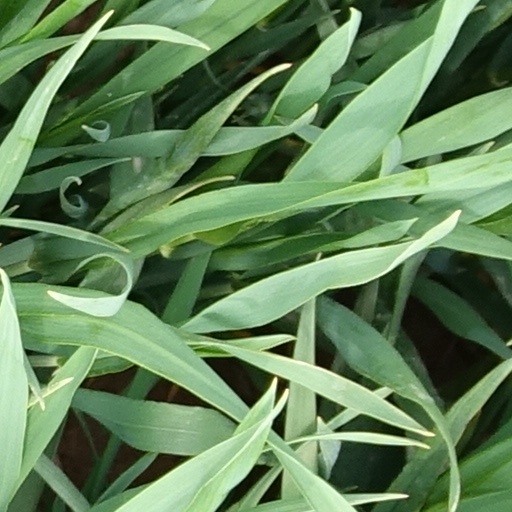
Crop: wheat